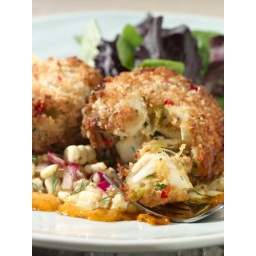
crab cakes over corn and mixed field greens